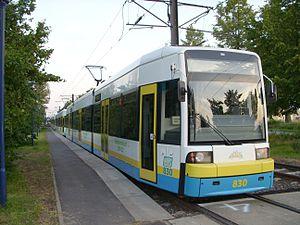
Le tramway de Schwerin est le réseau de tramways de la ville de Schwerin, en Allemagne. Ouvert en 1881, il compte actuellement 4 lignes.